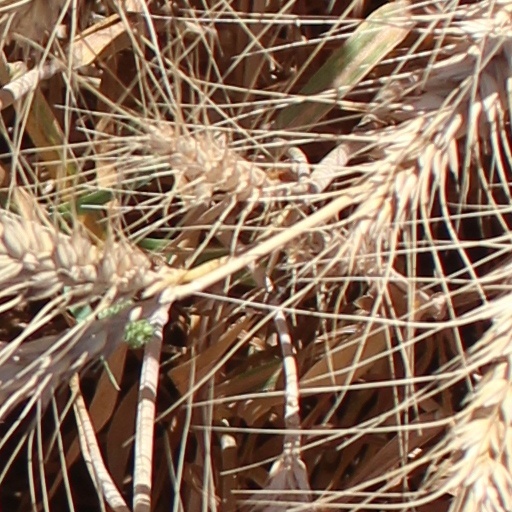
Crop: wheat